Tōdai-ji

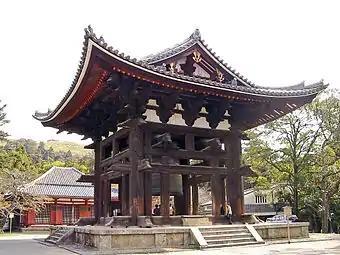
The belfry at Tōdai-ji

In 743, Emperor Shōmu issued a law stating that the people should become directly involved with the establishment of new Buddhist temples throughout Japan. The Emperor believed that such piety would inspire Buddha to protect his country from further disaster. Gyōki, with his pupils, traveled the provinces asking for donations. According to records kept by Tōdai-ji, more than 2,600,000 people in total helped construct the Great Buddha and its Hall, contributing rice, wood, metal, cloth, or labour, with 350,000 working directly on the statue's construction. The 16 m (52 ft) high statue was built through eight castings over three years, the head and neck being cast together as a separate element. The making of the statue was started first in Shigaraki. After enduring multiple fires and earthquakes, the construction was eventually resumed in Nara in 745, and the Buddha was finally completed in 751. A year later, in 752, the eye-opening ceremony was held with an attendance of 10,000 monks and 4,000 dancers to celebrate the completion of the Buddha. The Indian priest Bodhisena performed the eye-opening for Emperor Shōmu. The project cost Japan greatly, as the statue used much of Japan's bronze and relied entirely on imported gold. 48 lacquered cinnabar pillars, 1.5 m in diameter and 30 m long, support the blue tiled roof of the Daibutsu-den.